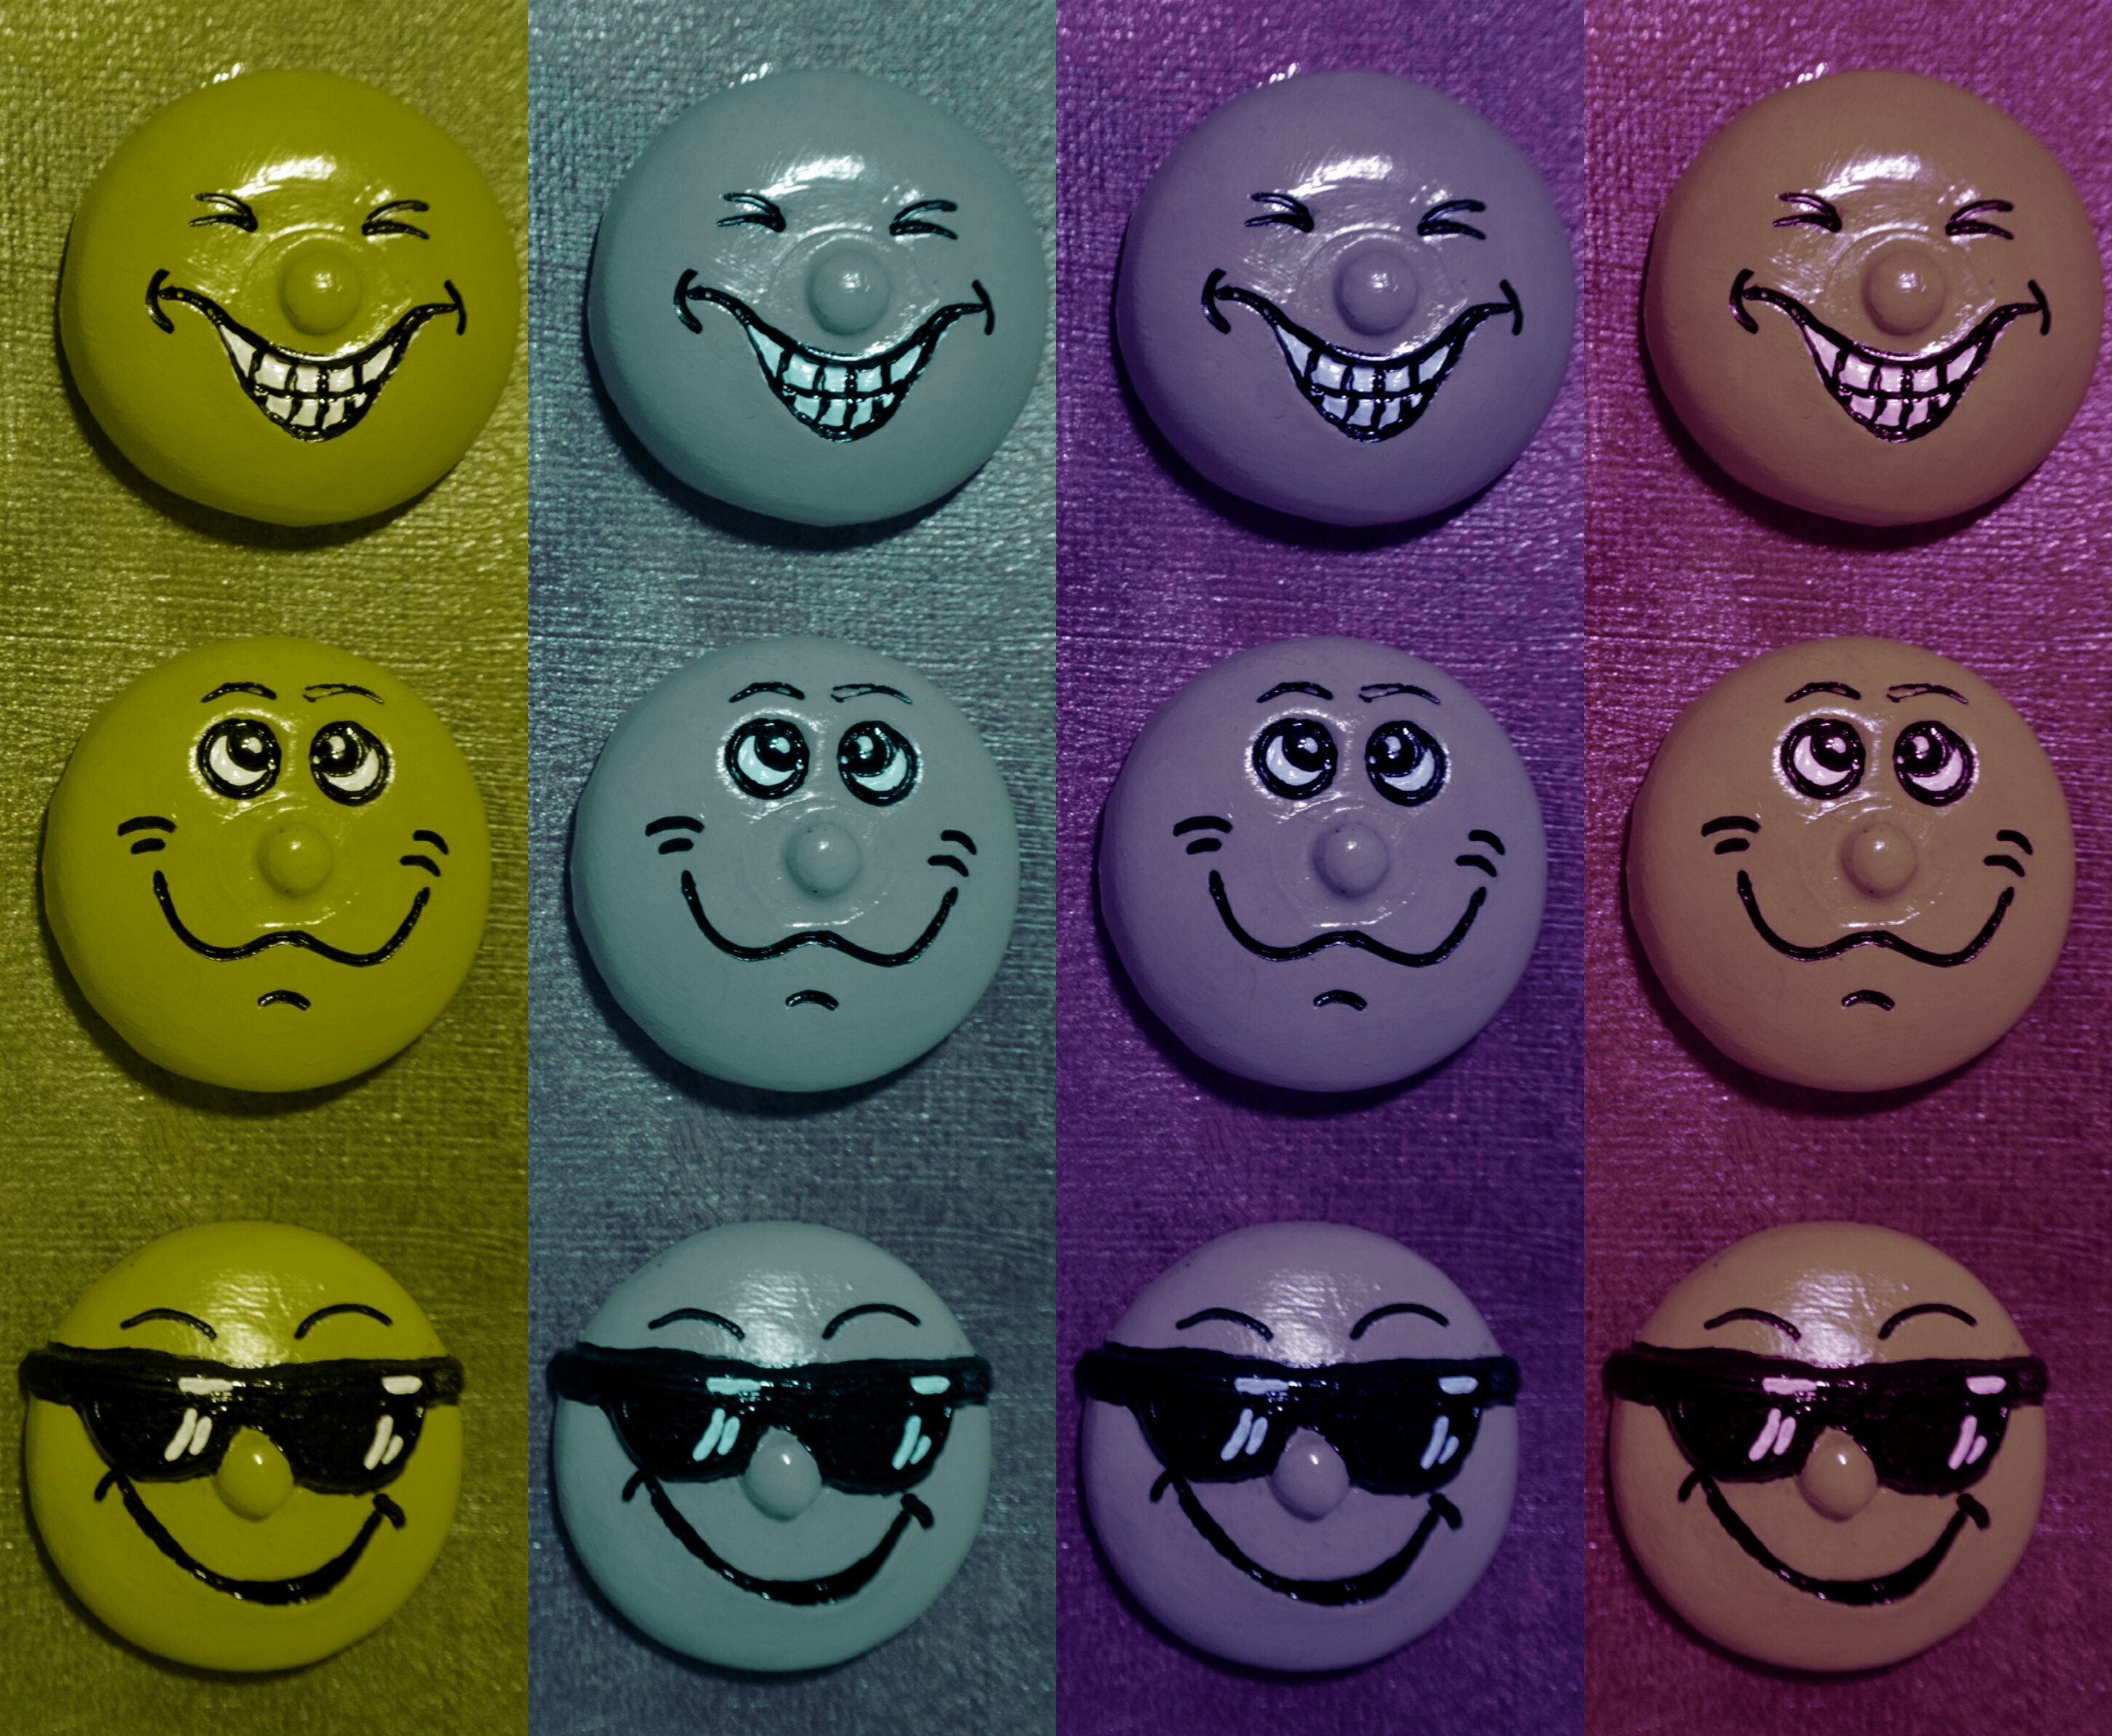
purple, color, yellow, smile, font, funny, icon, smiley, emoticon, smilies